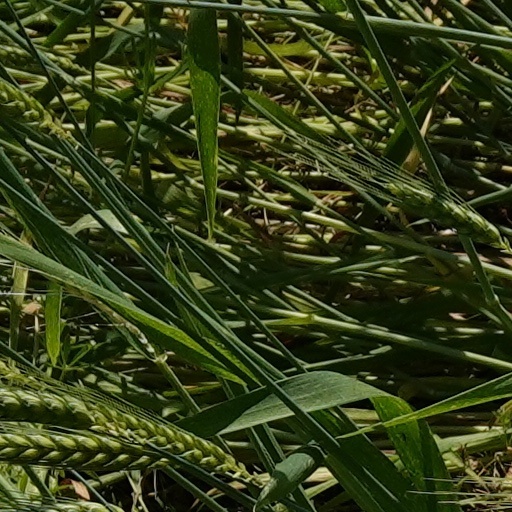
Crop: wheat